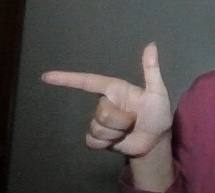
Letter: yaa